Answer in natural language. Consider the 3D positions of the objects in the scene and not just the 2D positions in the image. Is the centerpoint of  dark red upholstered chair with wooden legs (highlighted by a red box) at a higher height than Television (highlighted by a blue box)? Choose between the following options: yes or no
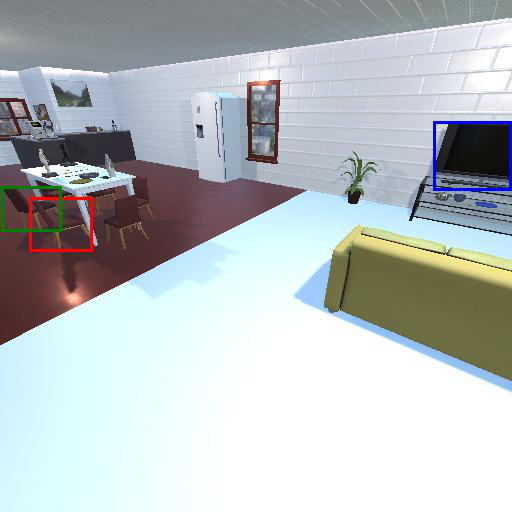
<answer>no</answer>